Long range pseudoknots

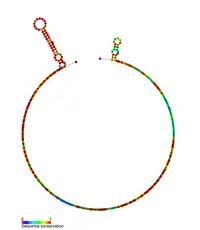
Secondary structure of the long range pseudoknot

A long range pseudoknot is a pseudoknot containing a long loop region, and may be a mechanism of translational control.